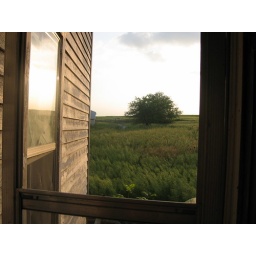
i was looking outside the back door in the lonely beauty house. i thought the soft colors and swaying grass looked romantic.